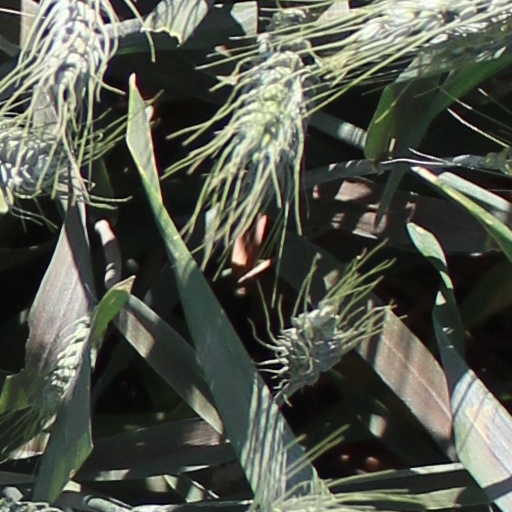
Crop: wheat